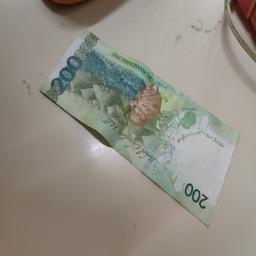
Label: 200_Back